Highway 7 Rapidway

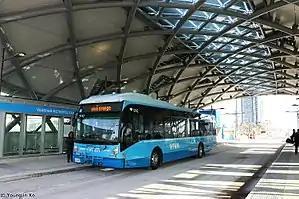
The Rapidway station at Vaughan Metropolitan Centre subway station

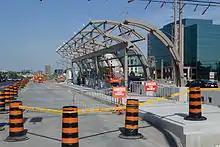
Leslie Street Rapidway station under construction in May 2012

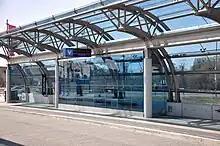
Rapidway stations feature heated shelters

Brampton Transit Züm Route 501 uses the rapidway between the Wigwoss–Helen and Vaughan Metropolitan Centre stations.